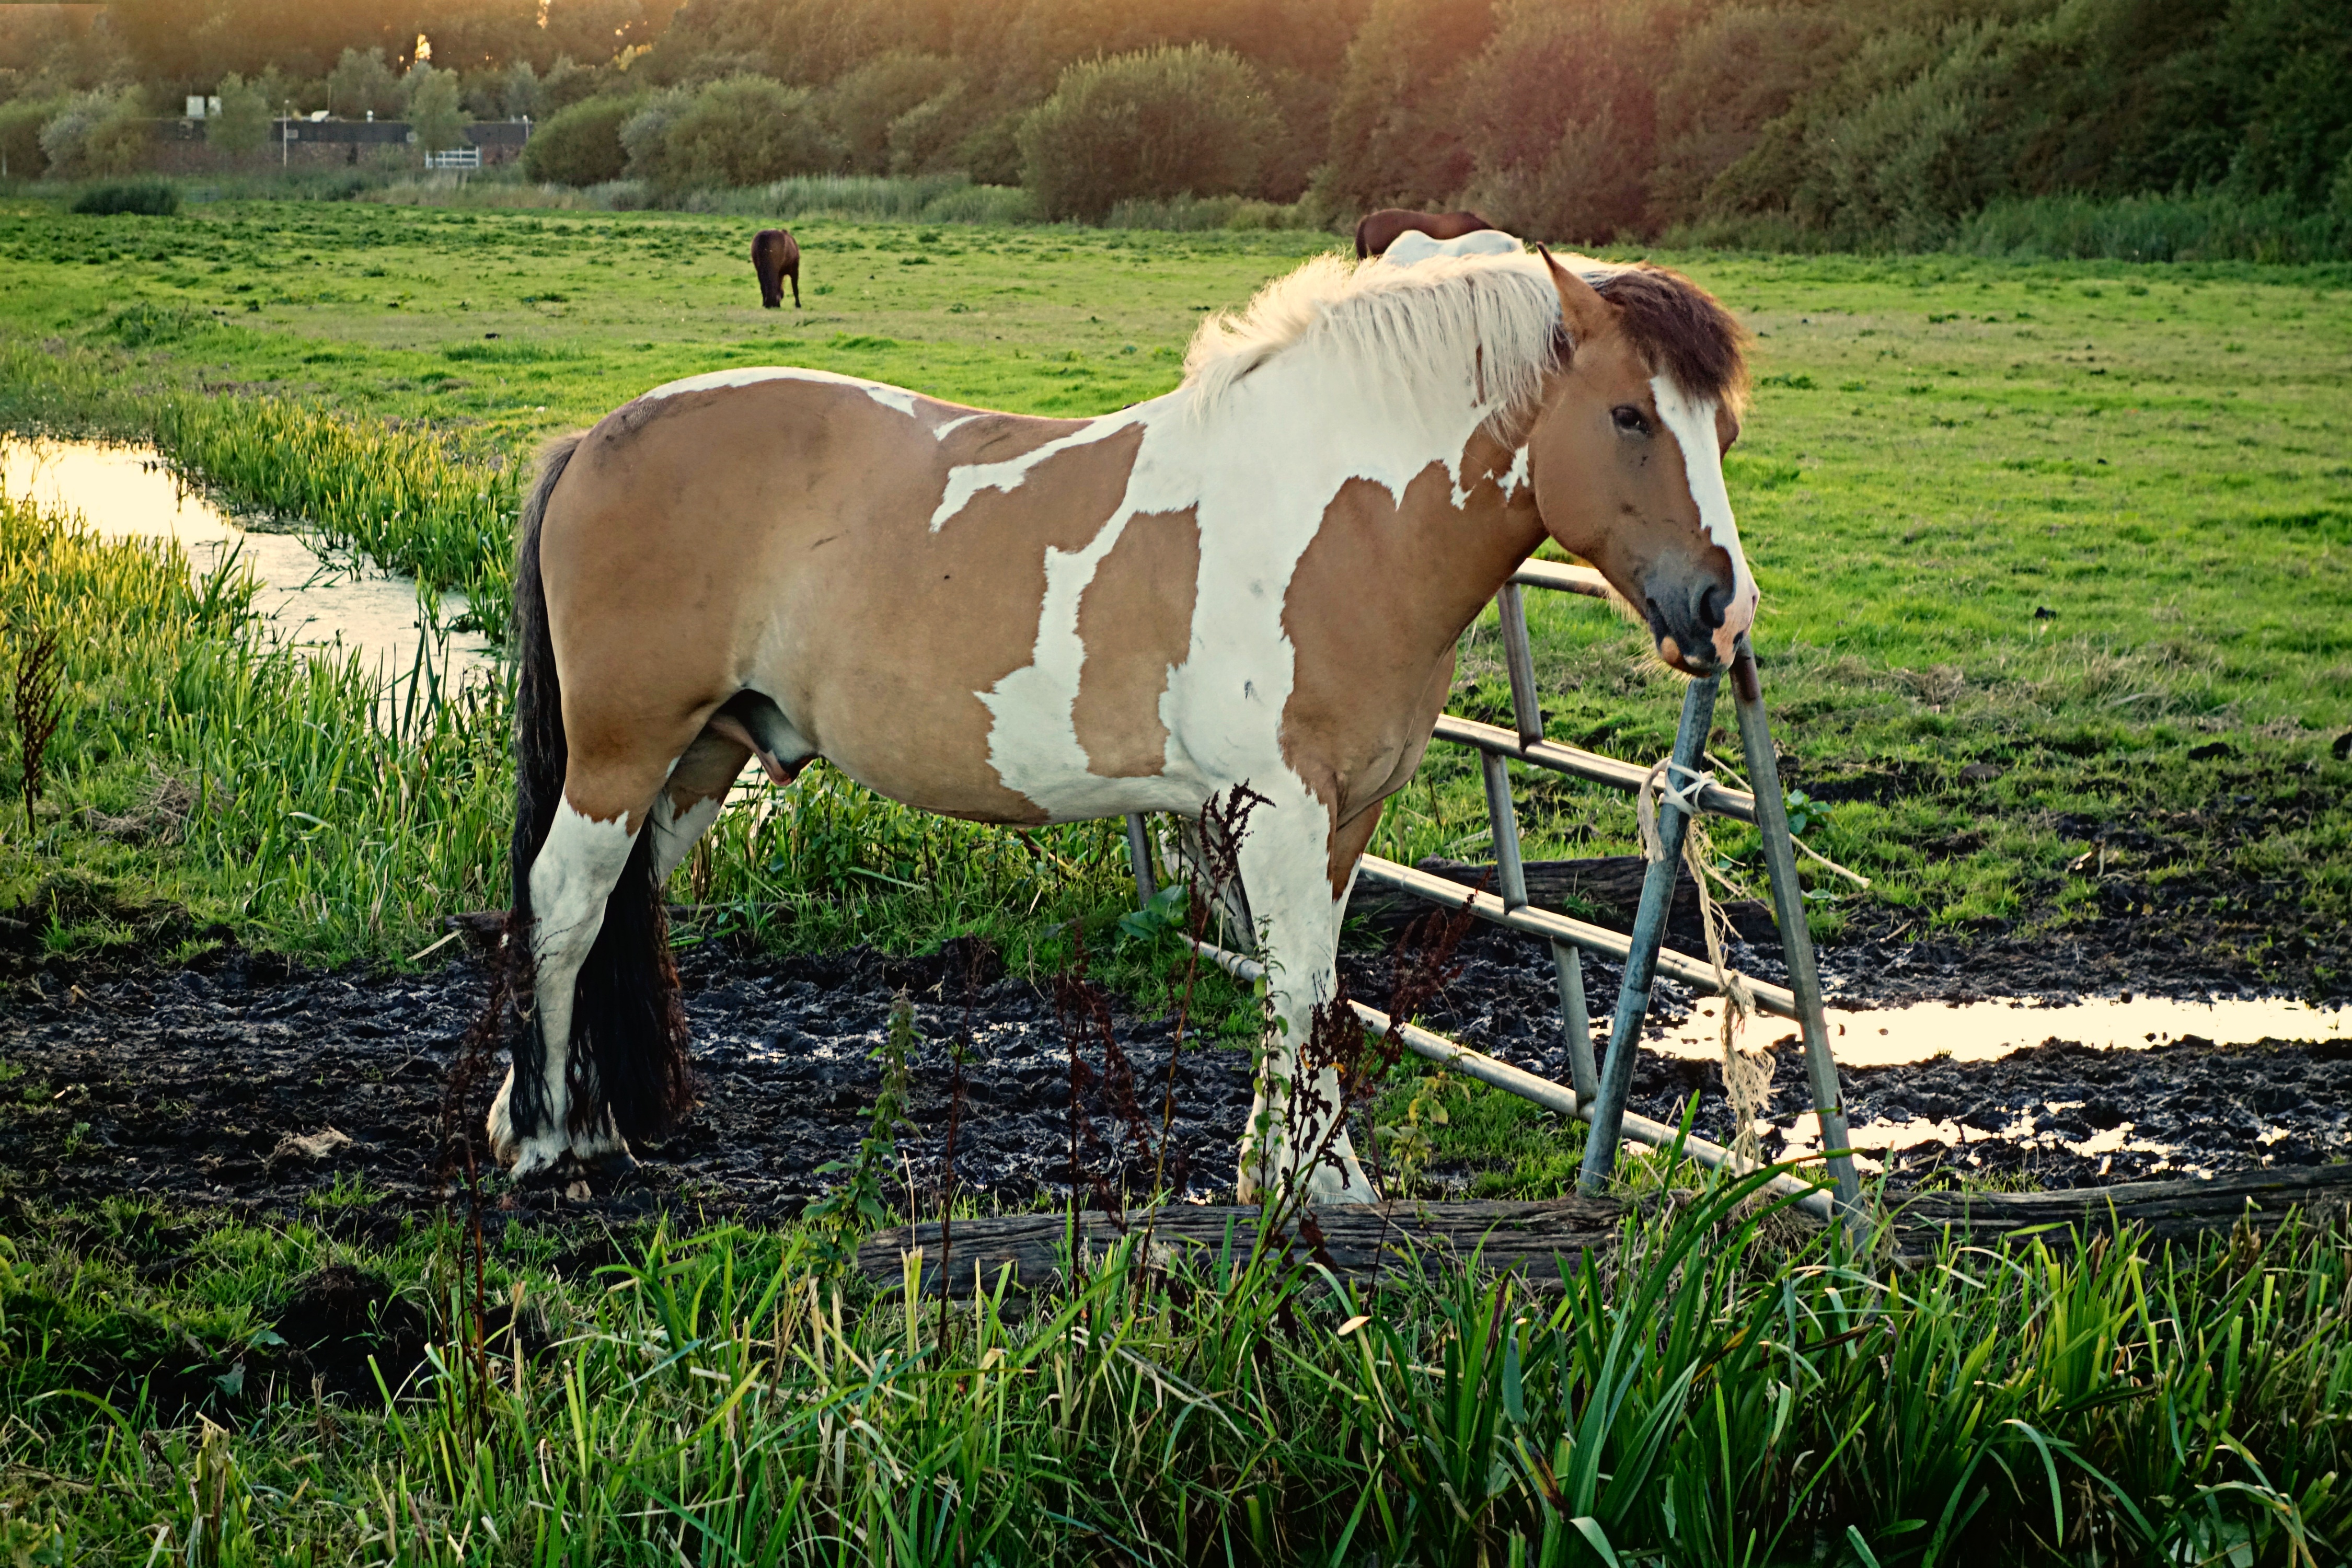
grass, fence, field, farm, meadow, animal, herd, pasture, grazing, horse, mammal, stallion, mane, fauna, equine, grassland, mare, habitat, foal, rural area, pack animal, piebald, natural environment, horse like mammal, mustang horse